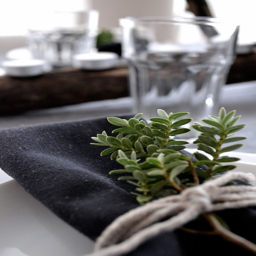
showing you my idea of a festive yet simple black and white table setting for western christian holiday with some rustic natural elements .